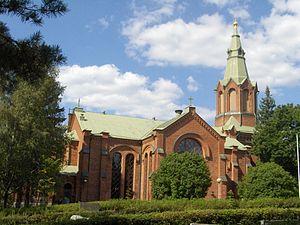
Cet article recense les églises évangéliques-luthériennes de Finlande.
L’église de Messukylä est une église située dans le quartier de Messukylä à Tampere en Finlande.